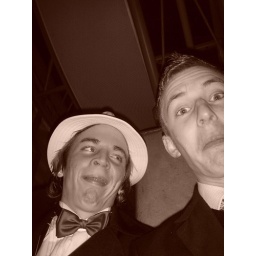
Robin in the white hat and myselfe. On the central station in Gothenburgh.